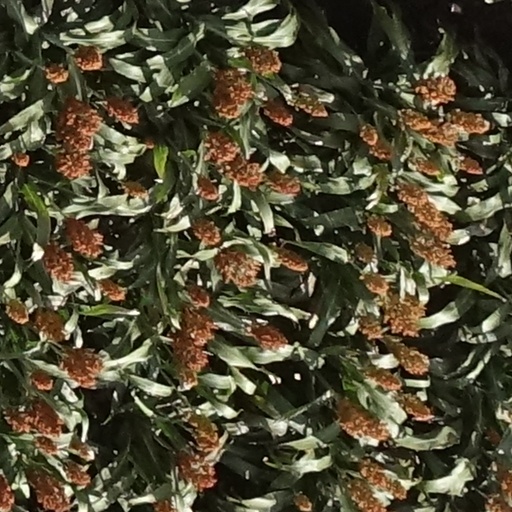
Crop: sorghum